Trinity-Bellwoods

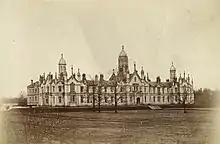
Trinity College, c. 1856. Completed only four years earlier, the building was situated in present-day Trinity Bellwoods Park.

Trinity Bellwoods Park was the original site of Trinity College, one of the colleges that now make up the University of Toronto. The college building, which was completed in 1852, stood roughly at the centre of the park, and remained there for just over 100 years. Today the only remaining artifacts of the school are its restored gates at the south end of the park.